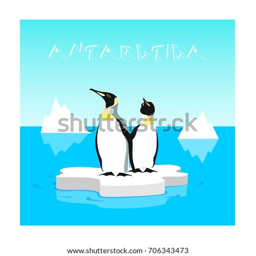
arctic penguins on an ice floe , vector illustration .